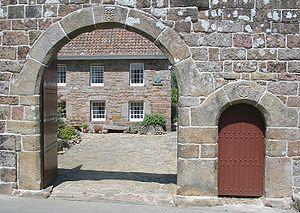
Saint-Laurent est l’une des douze paroisses de Jersey dans les îles de la Manche. D’une superficie de 5 258 vergées, la paroisse occupe le centre de l'île.